Jaagup Tuisk

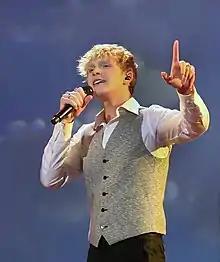
Jaagup Tuisk performing at the Alexela Concert Hall in 2022

Jaagup Tuisk (born 1 August 2001) is an Estonian singer from Laagri.